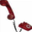
Label: telephone